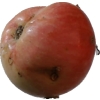
Label: Apple 10